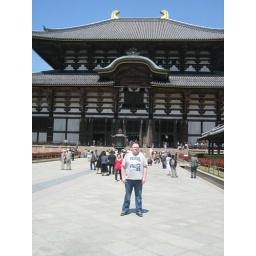
Outside the biggest wooden building in the world